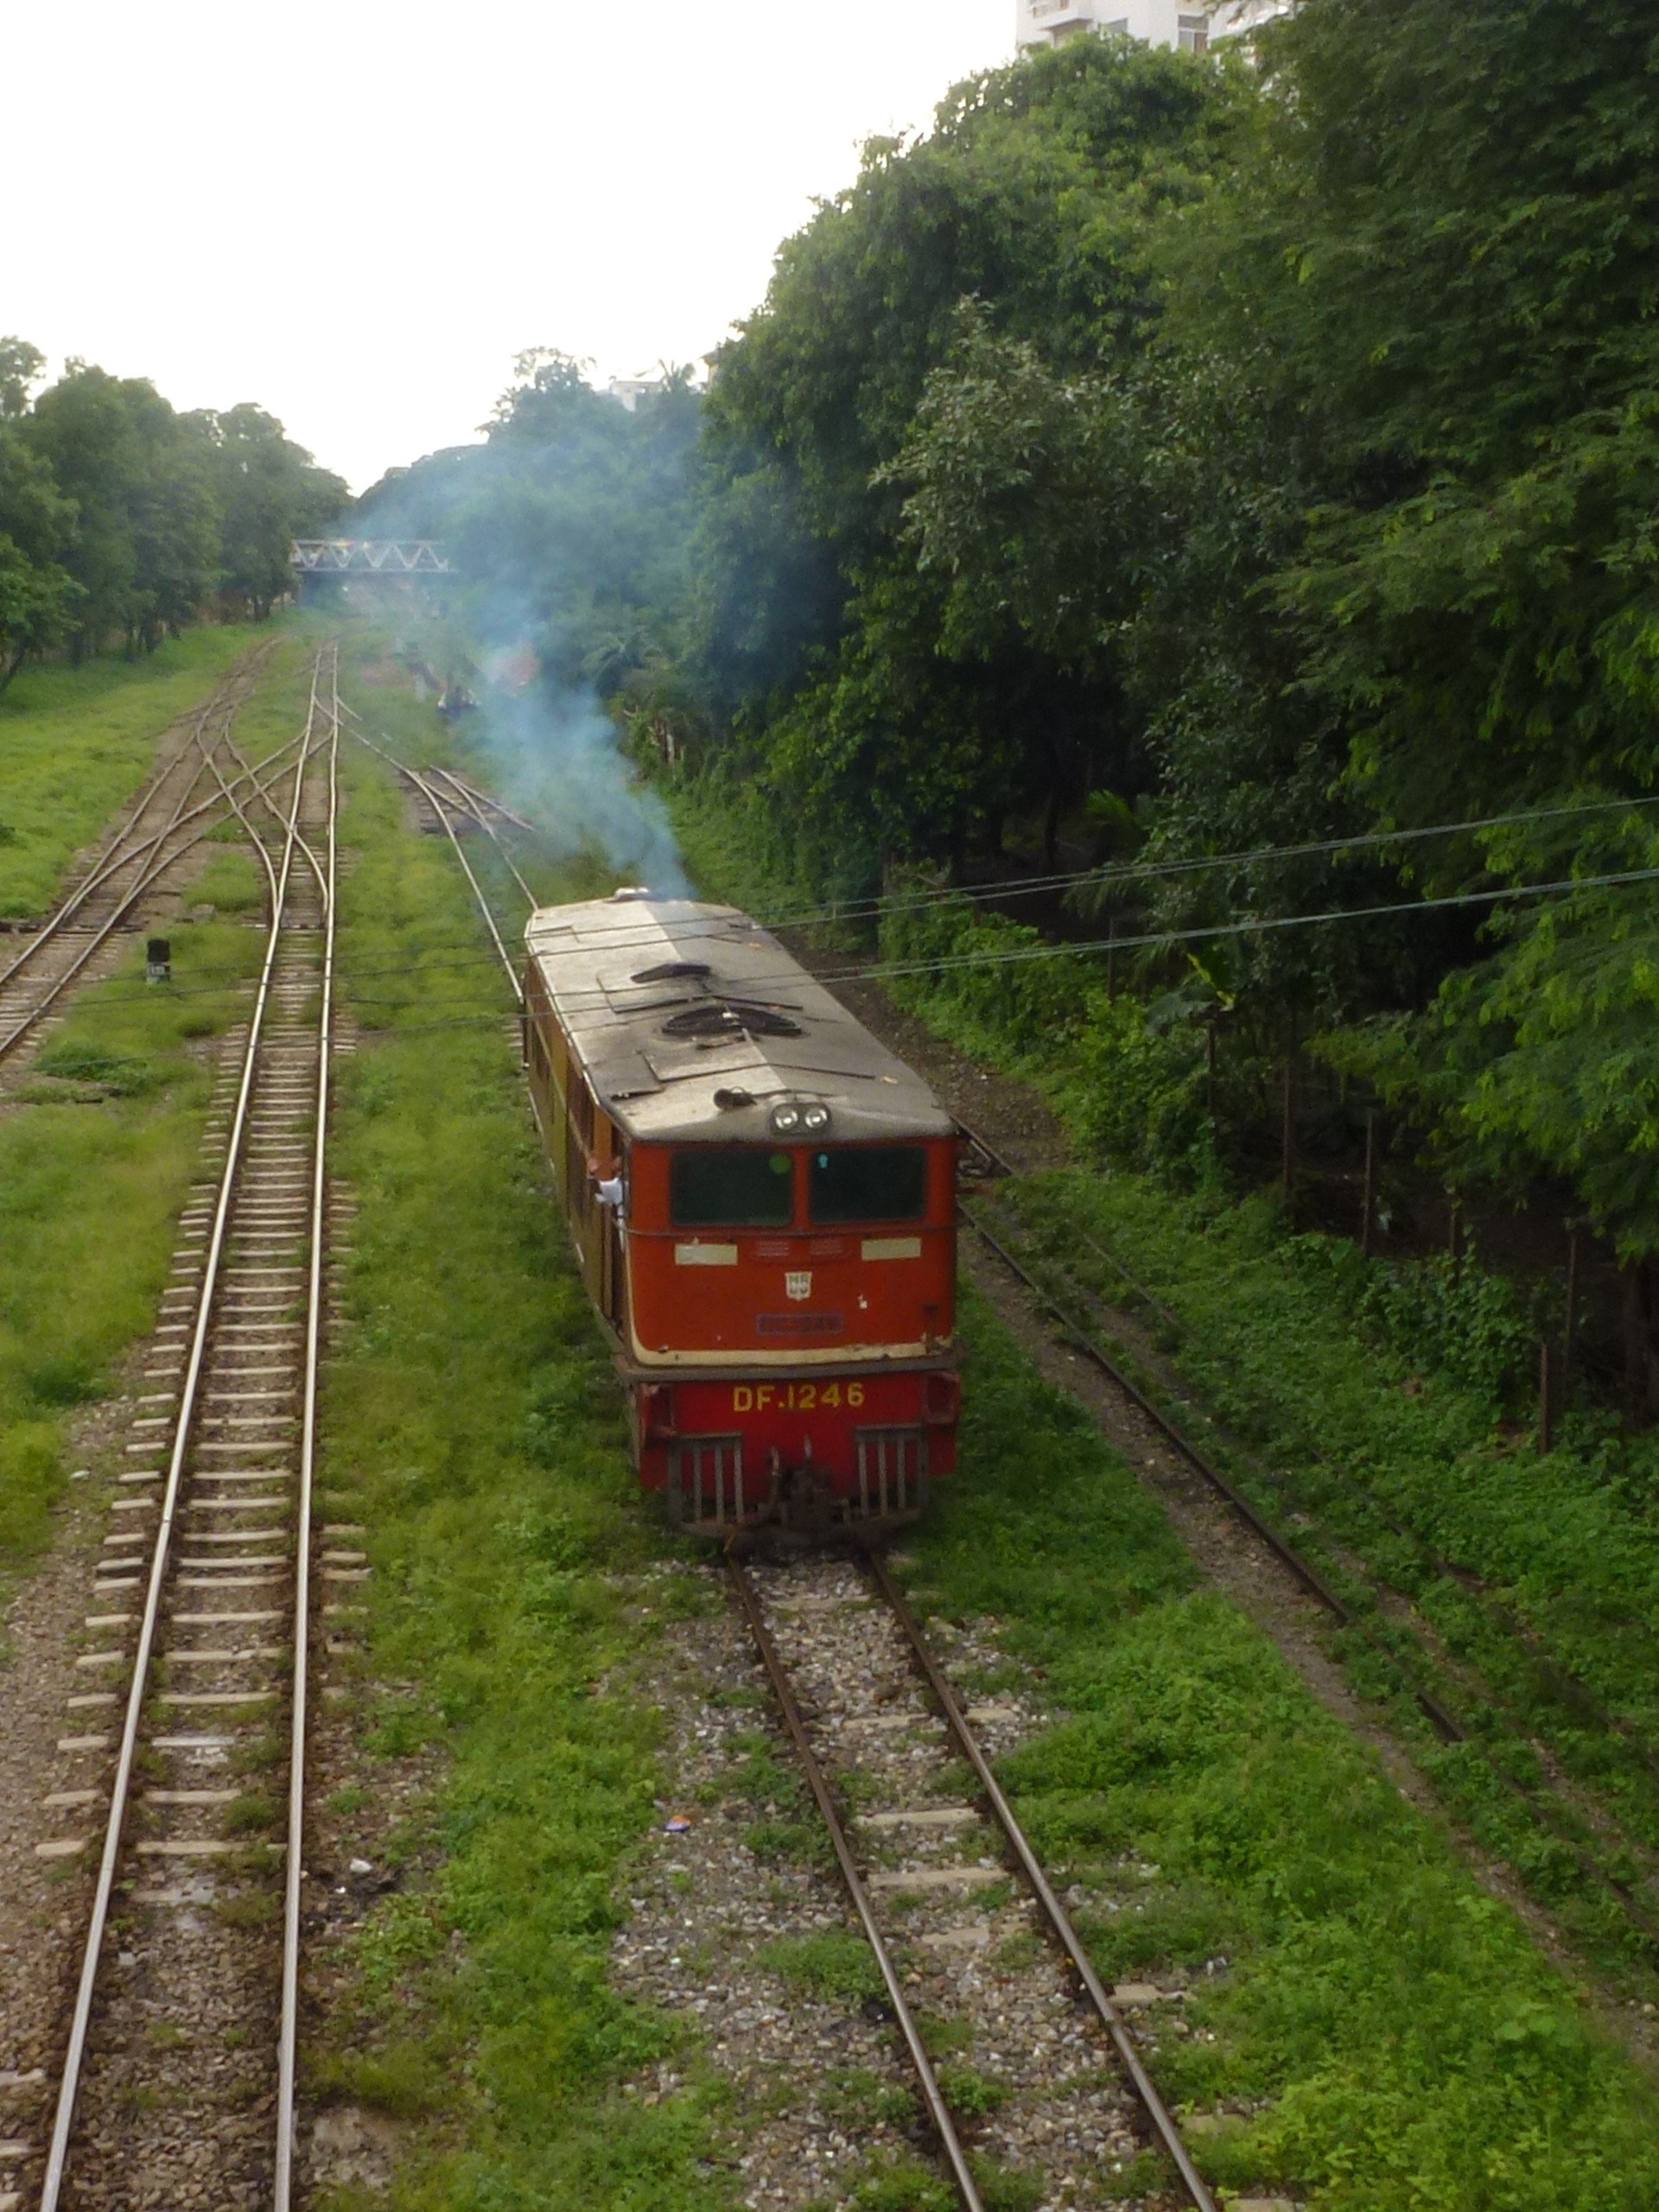
landscape, track, railway, wagon, old, train, travel, transport, vehicle, asia, locomotive, myanmar, yangon, burma, rail transport, rolling stock, railroad car